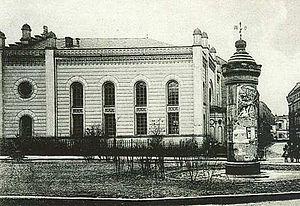
La synagogue de Neustadt in Oberschlesien, inaugurée en 1877, a été détruite en 1938 lors de la nuit de Cristal comme la plupart des autres lieux de culte juif en Allemagne. Elle était située dans la Hindenburgstraße.